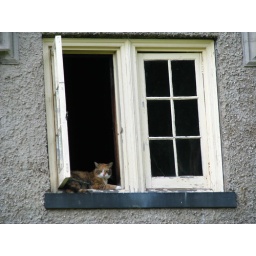
Cat in the window of the gardening house